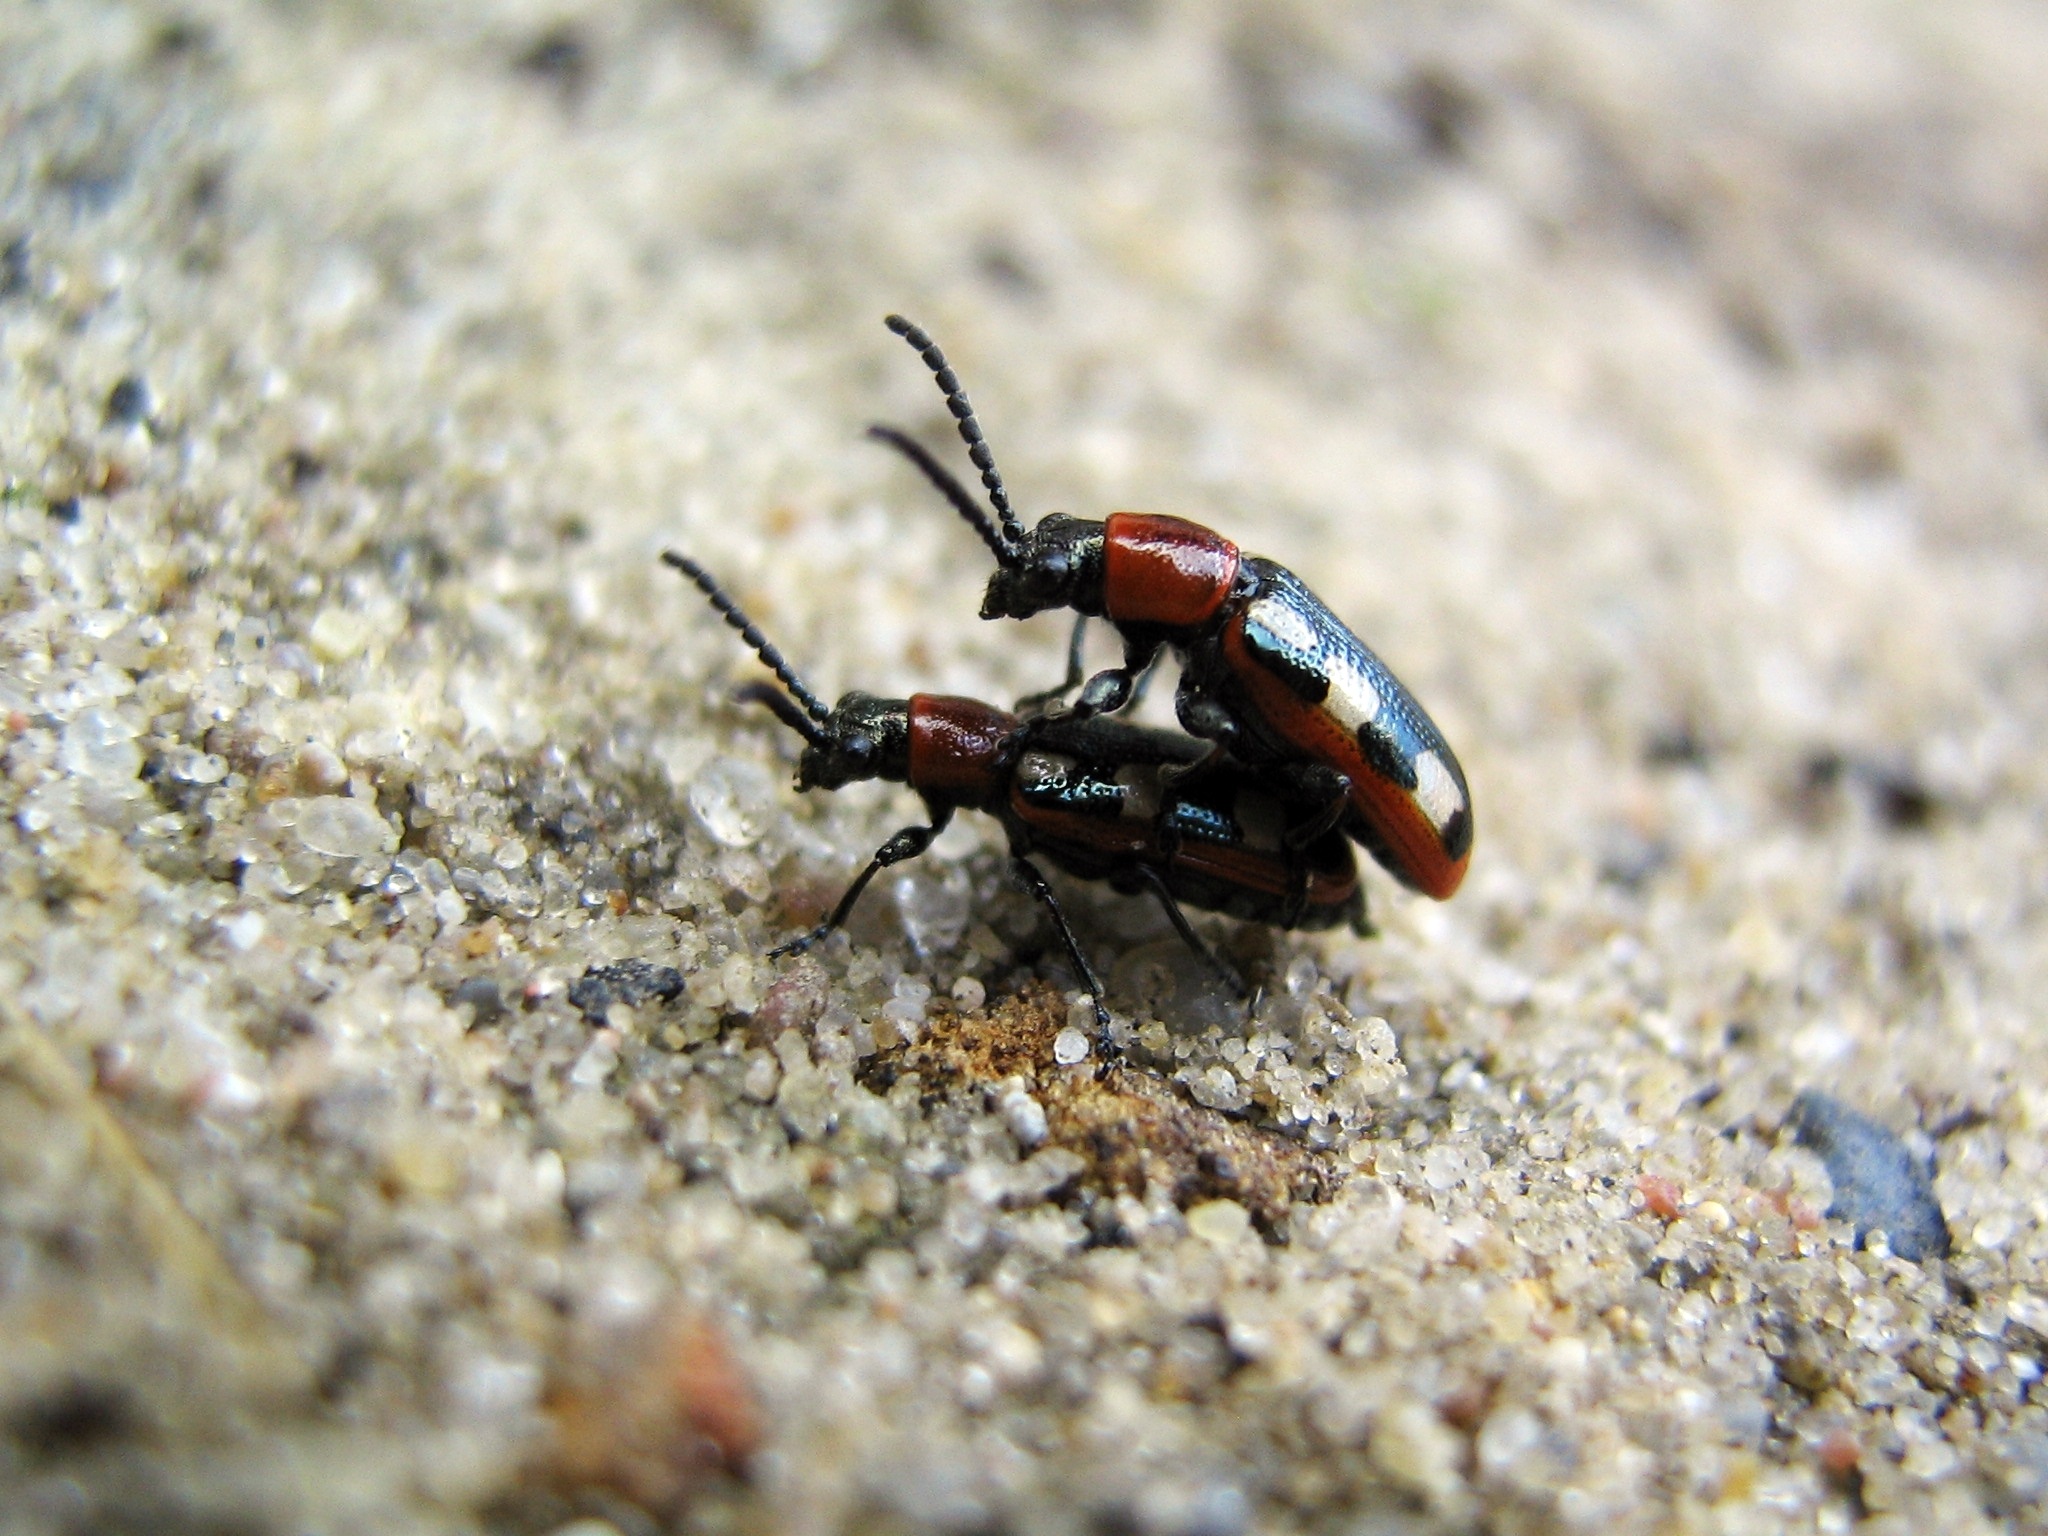
nature, plant, photography, meadow, wildlife, red, insect, macro, fauna, invertebrate, close up, legs, wings, insects, multiplication, pest, beetle, antennae, macro photography, arthropod, ground beetle, beetles, dung beetle, membrane winged insect, ocypodidae, fiddler crab, scarabs